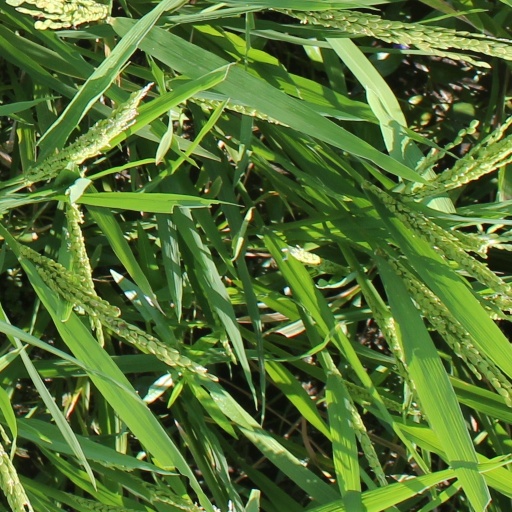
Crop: rice